Finnish Air Force

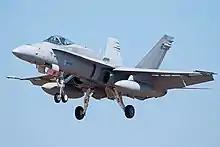
An F/A-18C of the Finnish Air Force

Dornier Do 17s (received as a gift from Hermann Göring in 1942) and Junkers Ju 88s improved the bombing capability of the Finnish Air Force. The bomber force was also strengthened with a number of captured Soviet bombers, which had been taken in large numbers by the Wehrmacht during Operation Barbarossa. The bomber units flew assorted missions with varying results, but a large part of their time was spent in training, waiting until the time came to use the aircraft. Thus the bomber squadrons of Flying Regiment 4 were ready for the summer battles of 1944, which included for example the Battle of Tali-Ihantala (June to July 1944).